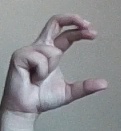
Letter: thal